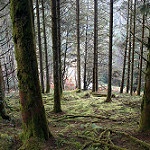
Scene: Outdoor